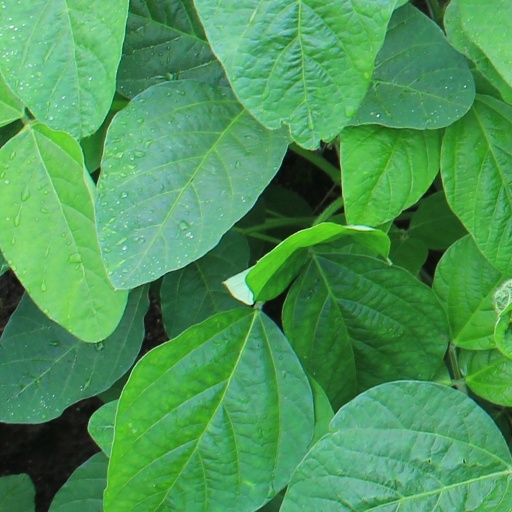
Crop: soybean